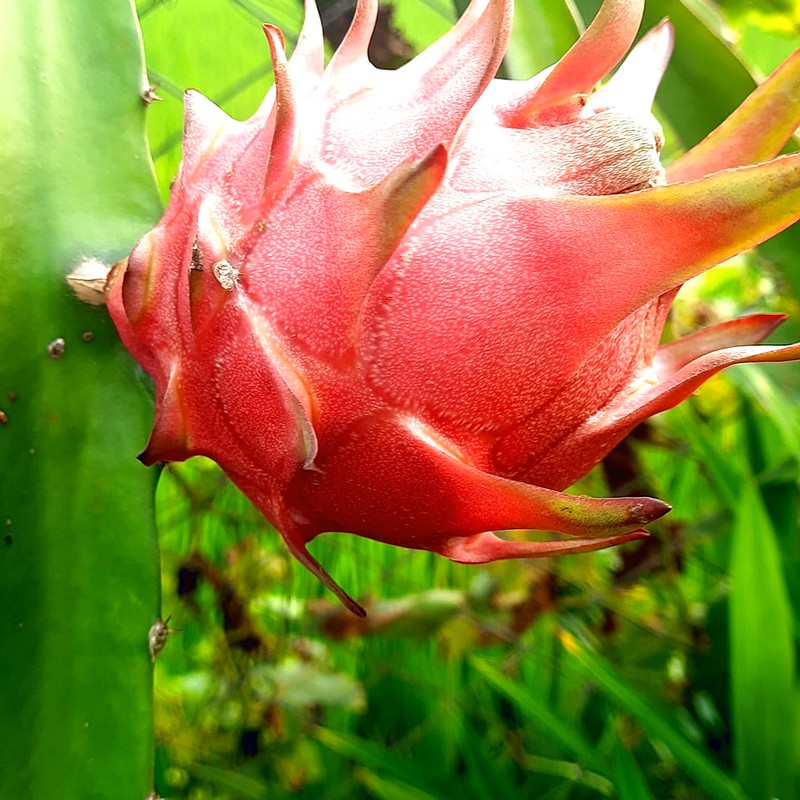
Label: Fresh Dragon Fruit